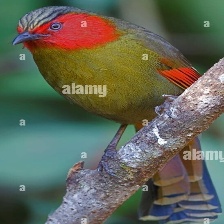
Species: SCARLET FACED LIOCICHLA
Scientific name: LIOCICHLA RIPPONI